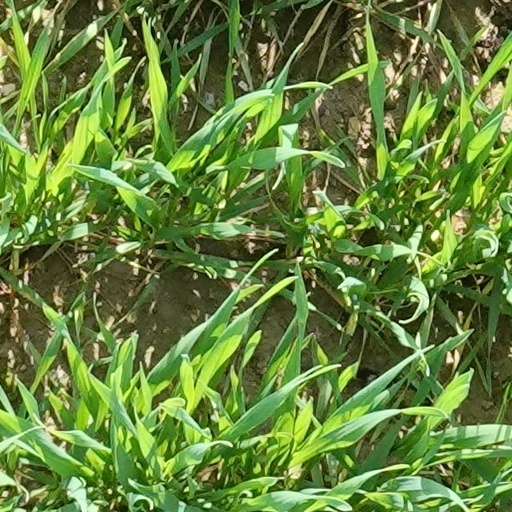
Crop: wheat